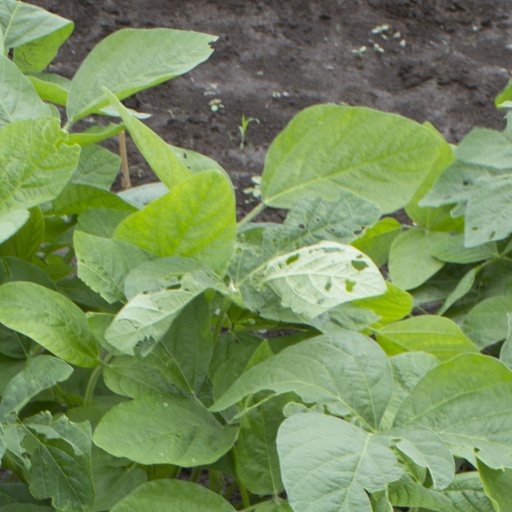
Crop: soybean